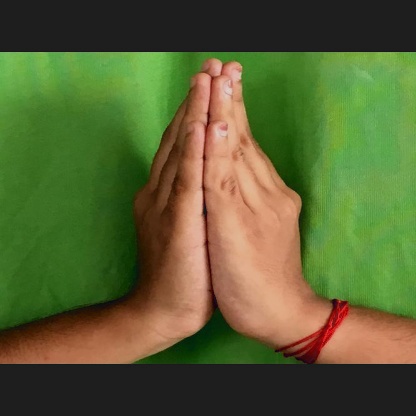
Mudra: Anjali